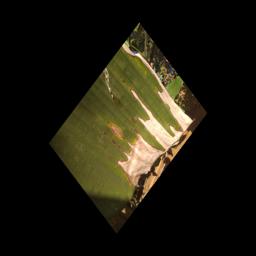
Label: MALBHOG LEAF